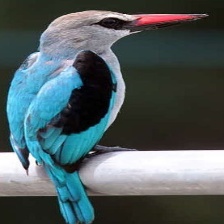
Species: WOODLAND KINGFISHER
Scientific name: HALCYON SENEGALENSIS